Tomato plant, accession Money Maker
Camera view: bottom (45 deg); turntable rotation: 330 degrees
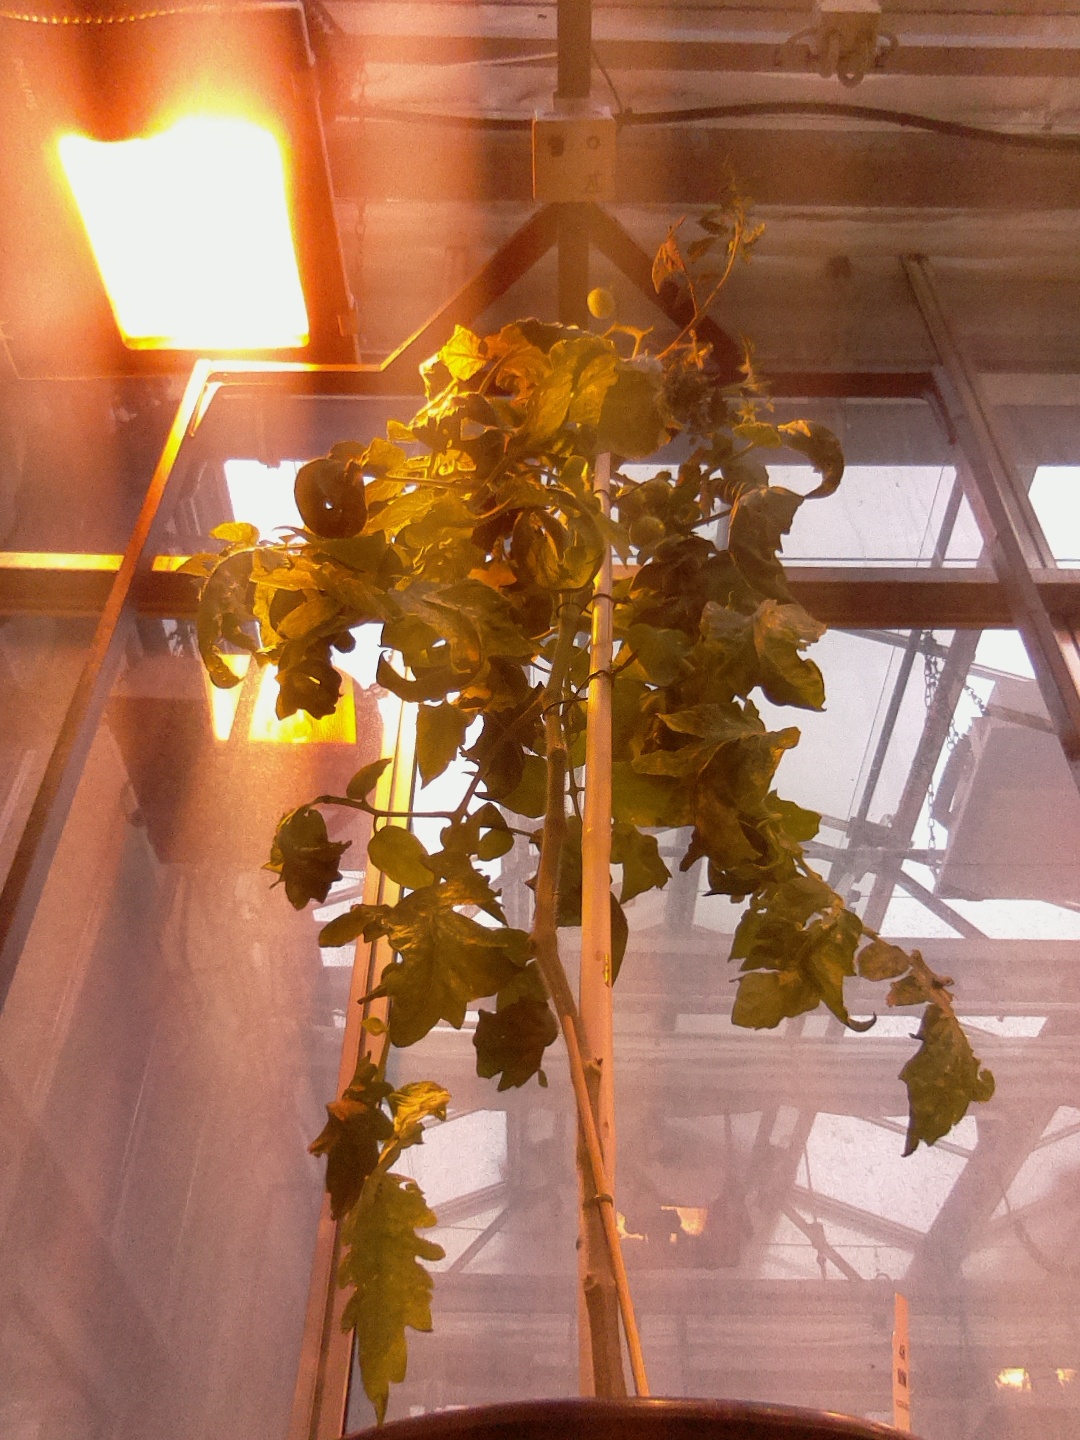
BBCH growth stage 73: 30%-40% of final fruit size